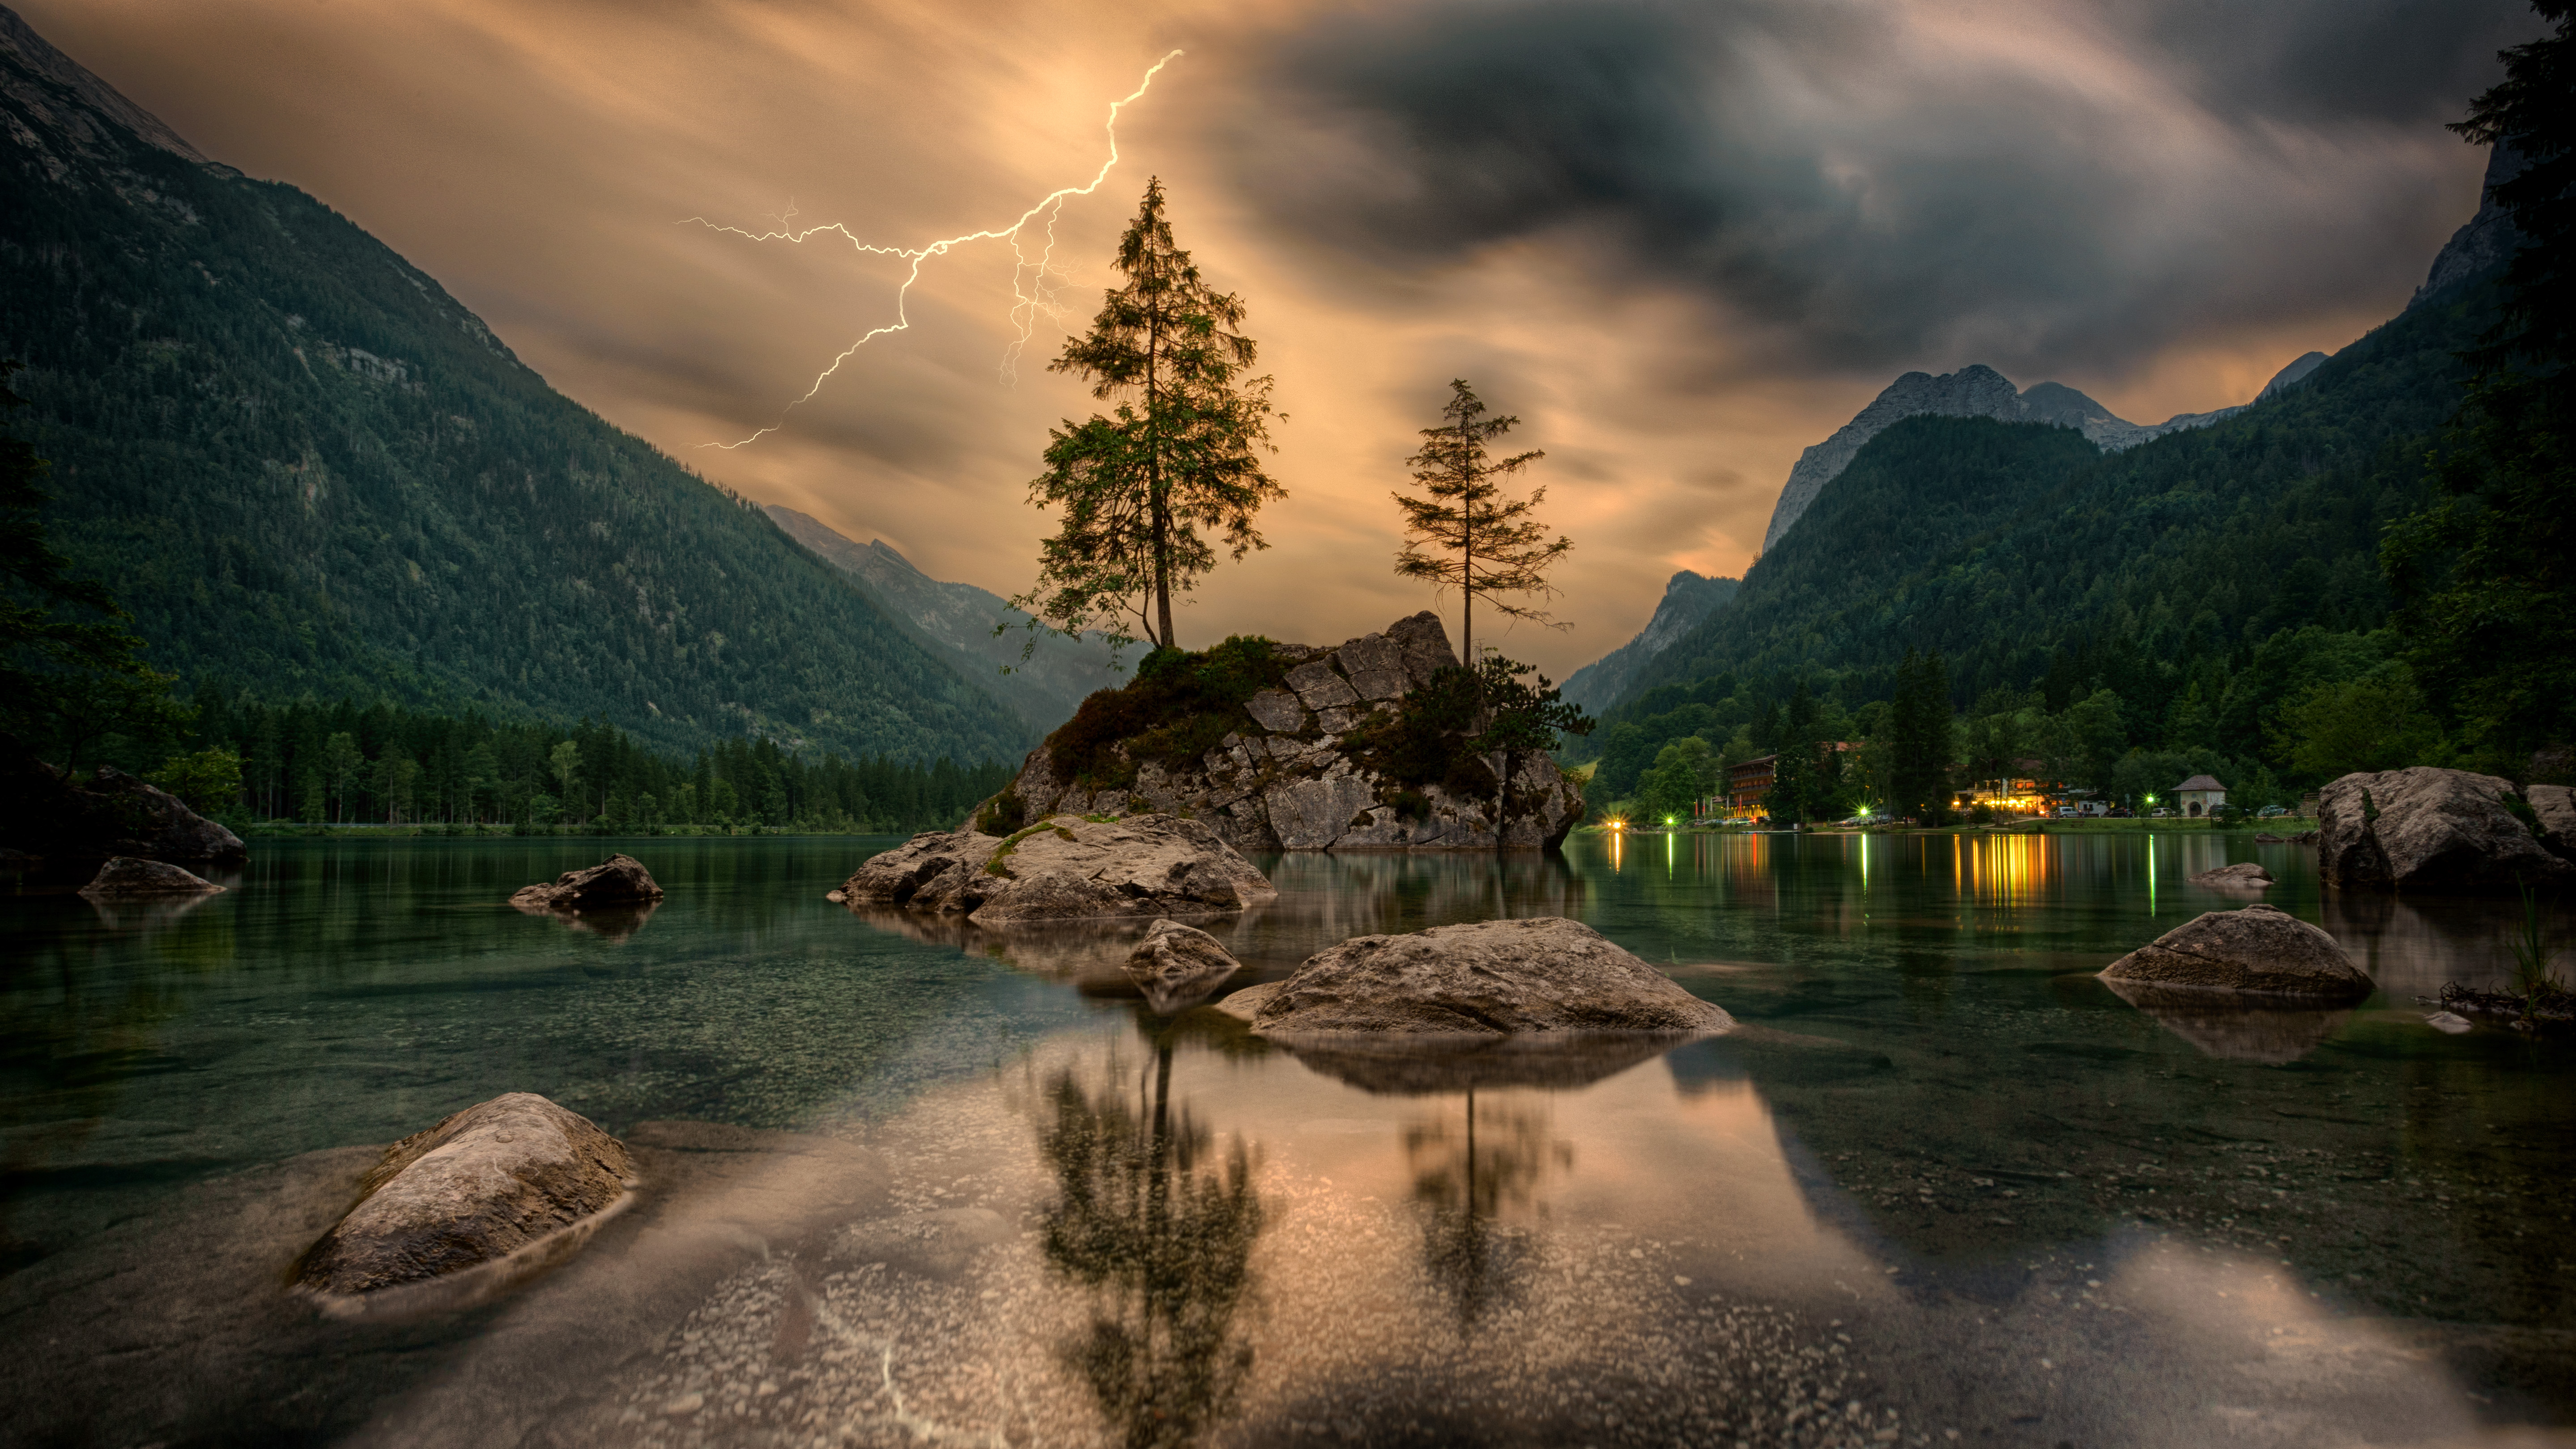
nature, waters, lake, island, landscape, thunderstorm, tree, clouds, flash, alpine, panorama, mirror, hd wallpaper, evening, storm, natural landscape, sky, reflection, water, highland, lake district, wilderness, tarn, mountain, watercourse, loch, river, cloud, bank, hill, mount scenery, calm, theatrical scenery, world, national park, mountain river, reservoir, fjord, fell, mountain range, valley